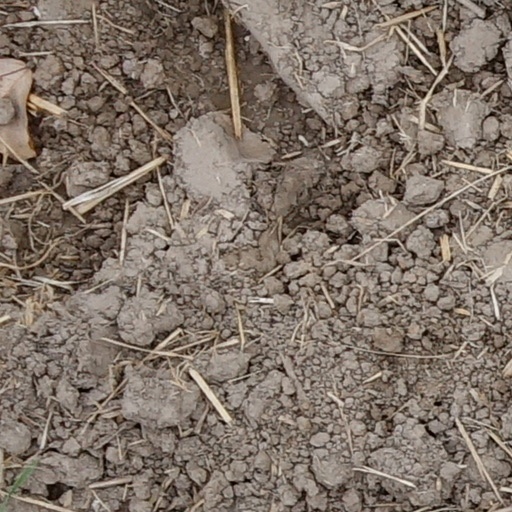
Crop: wheat